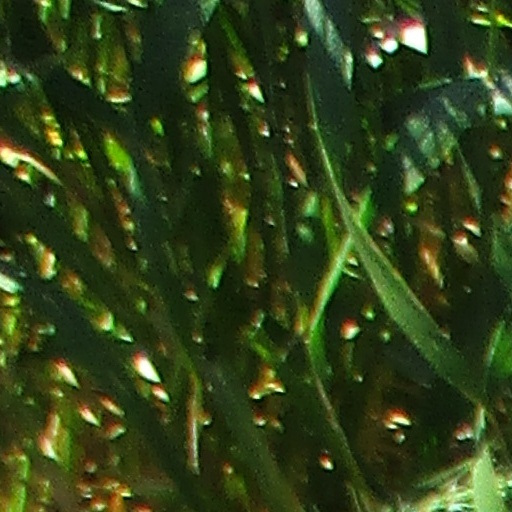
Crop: wheat